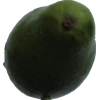
Label: green_avocado